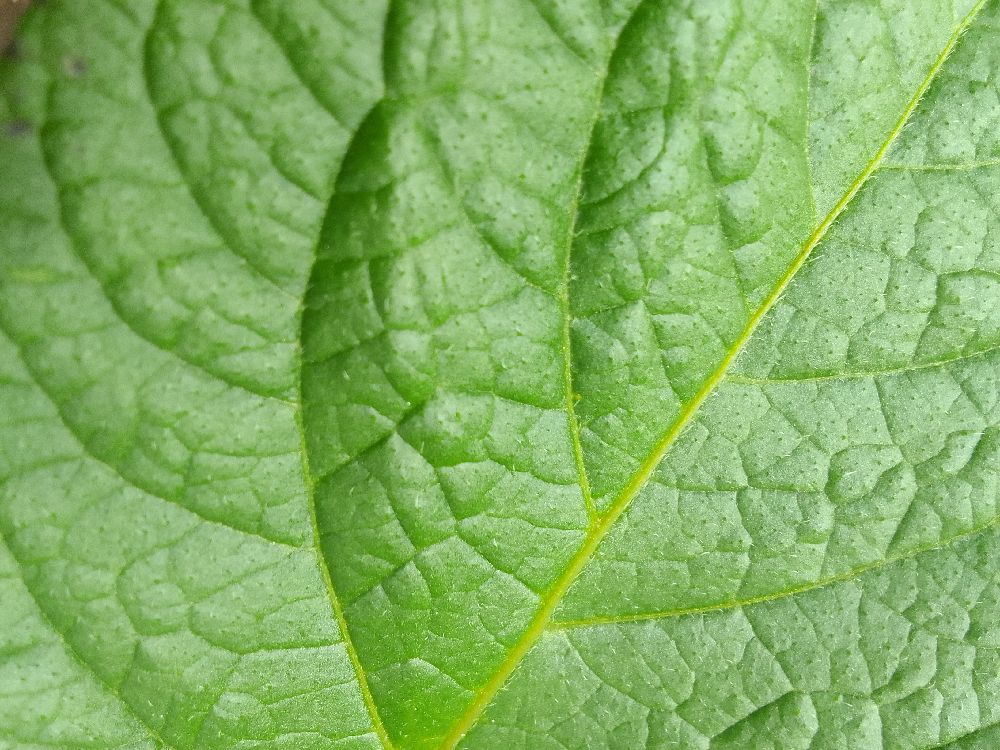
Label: Healthy